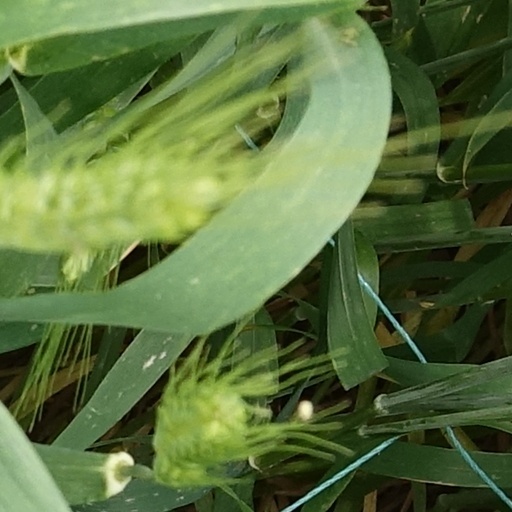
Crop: wheat